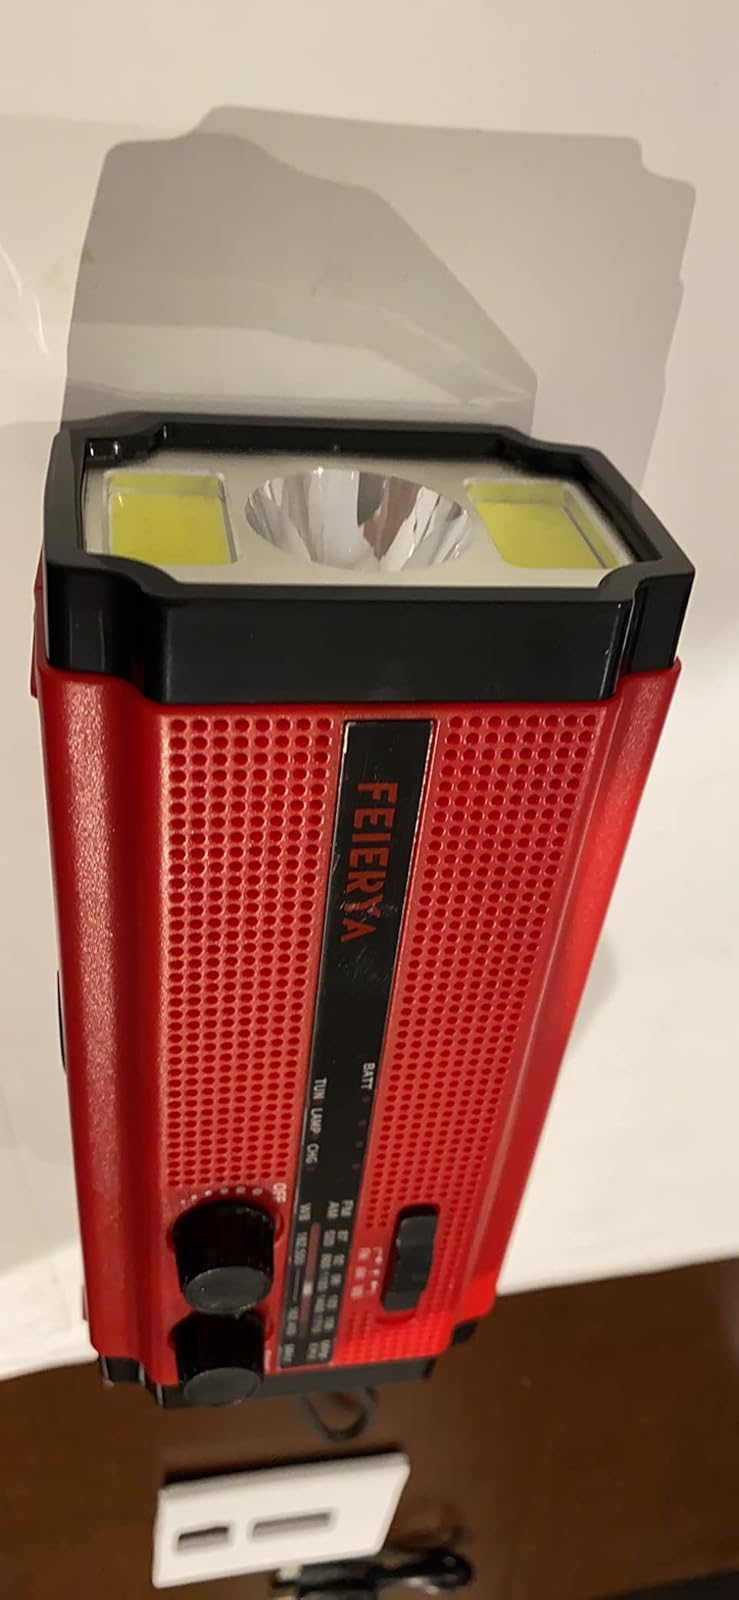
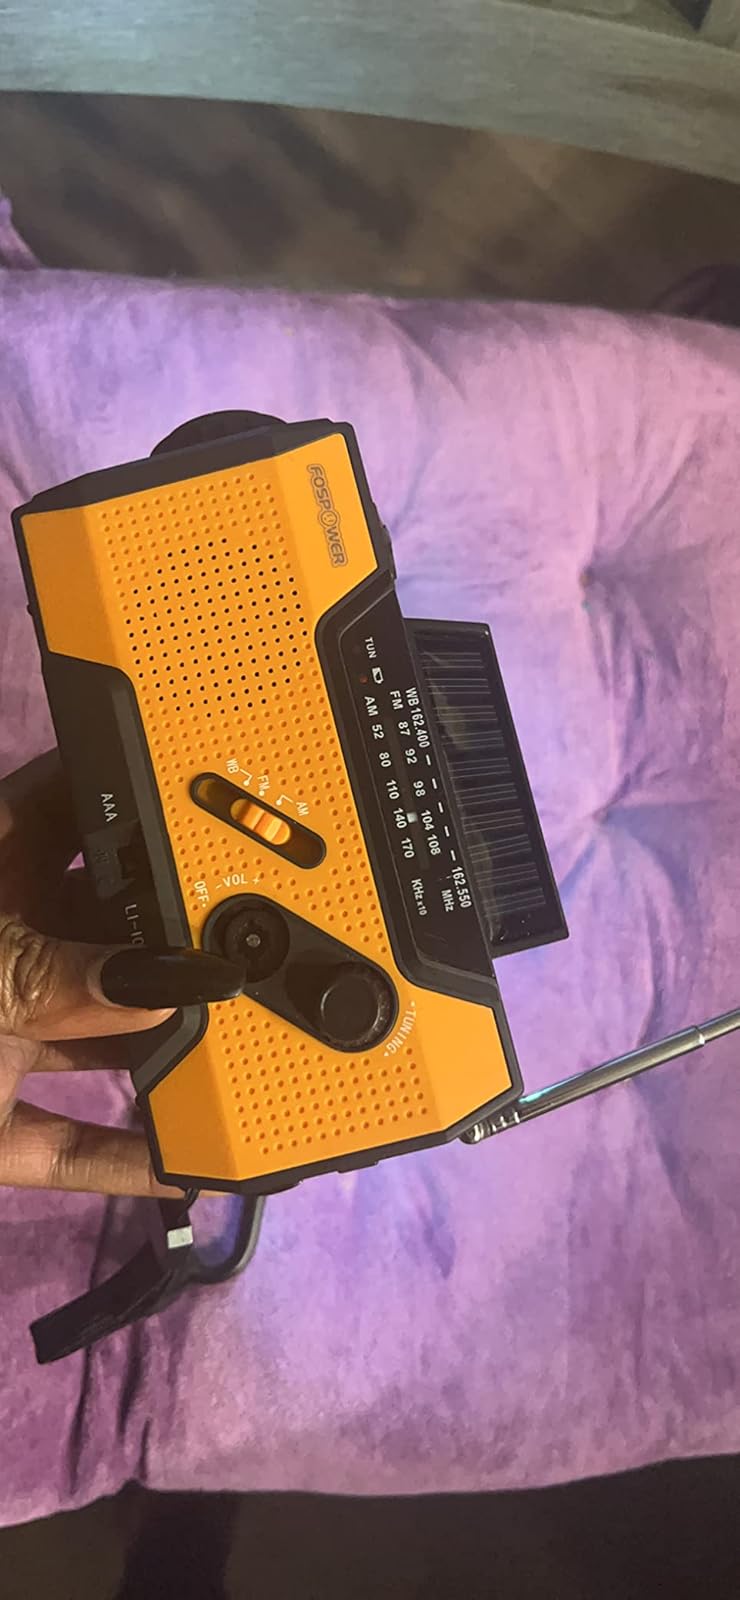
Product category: radio
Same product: no